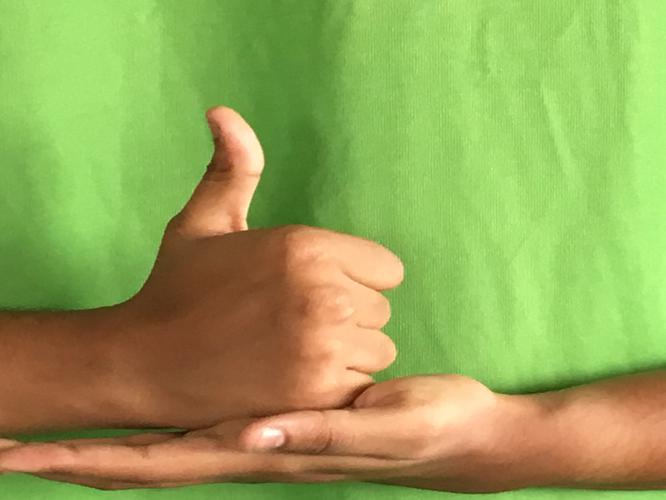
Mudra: Shivalinga
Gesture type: double_hand